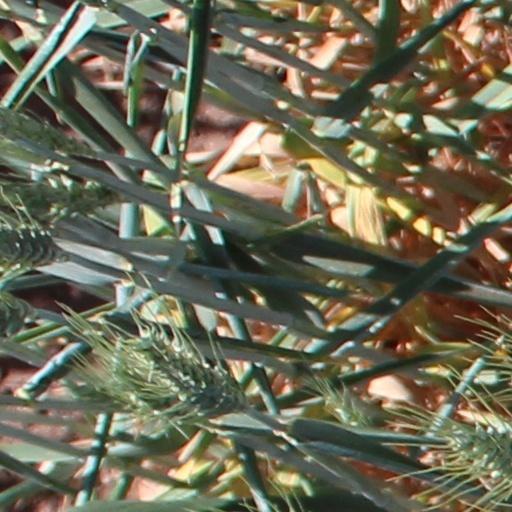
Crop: wheat